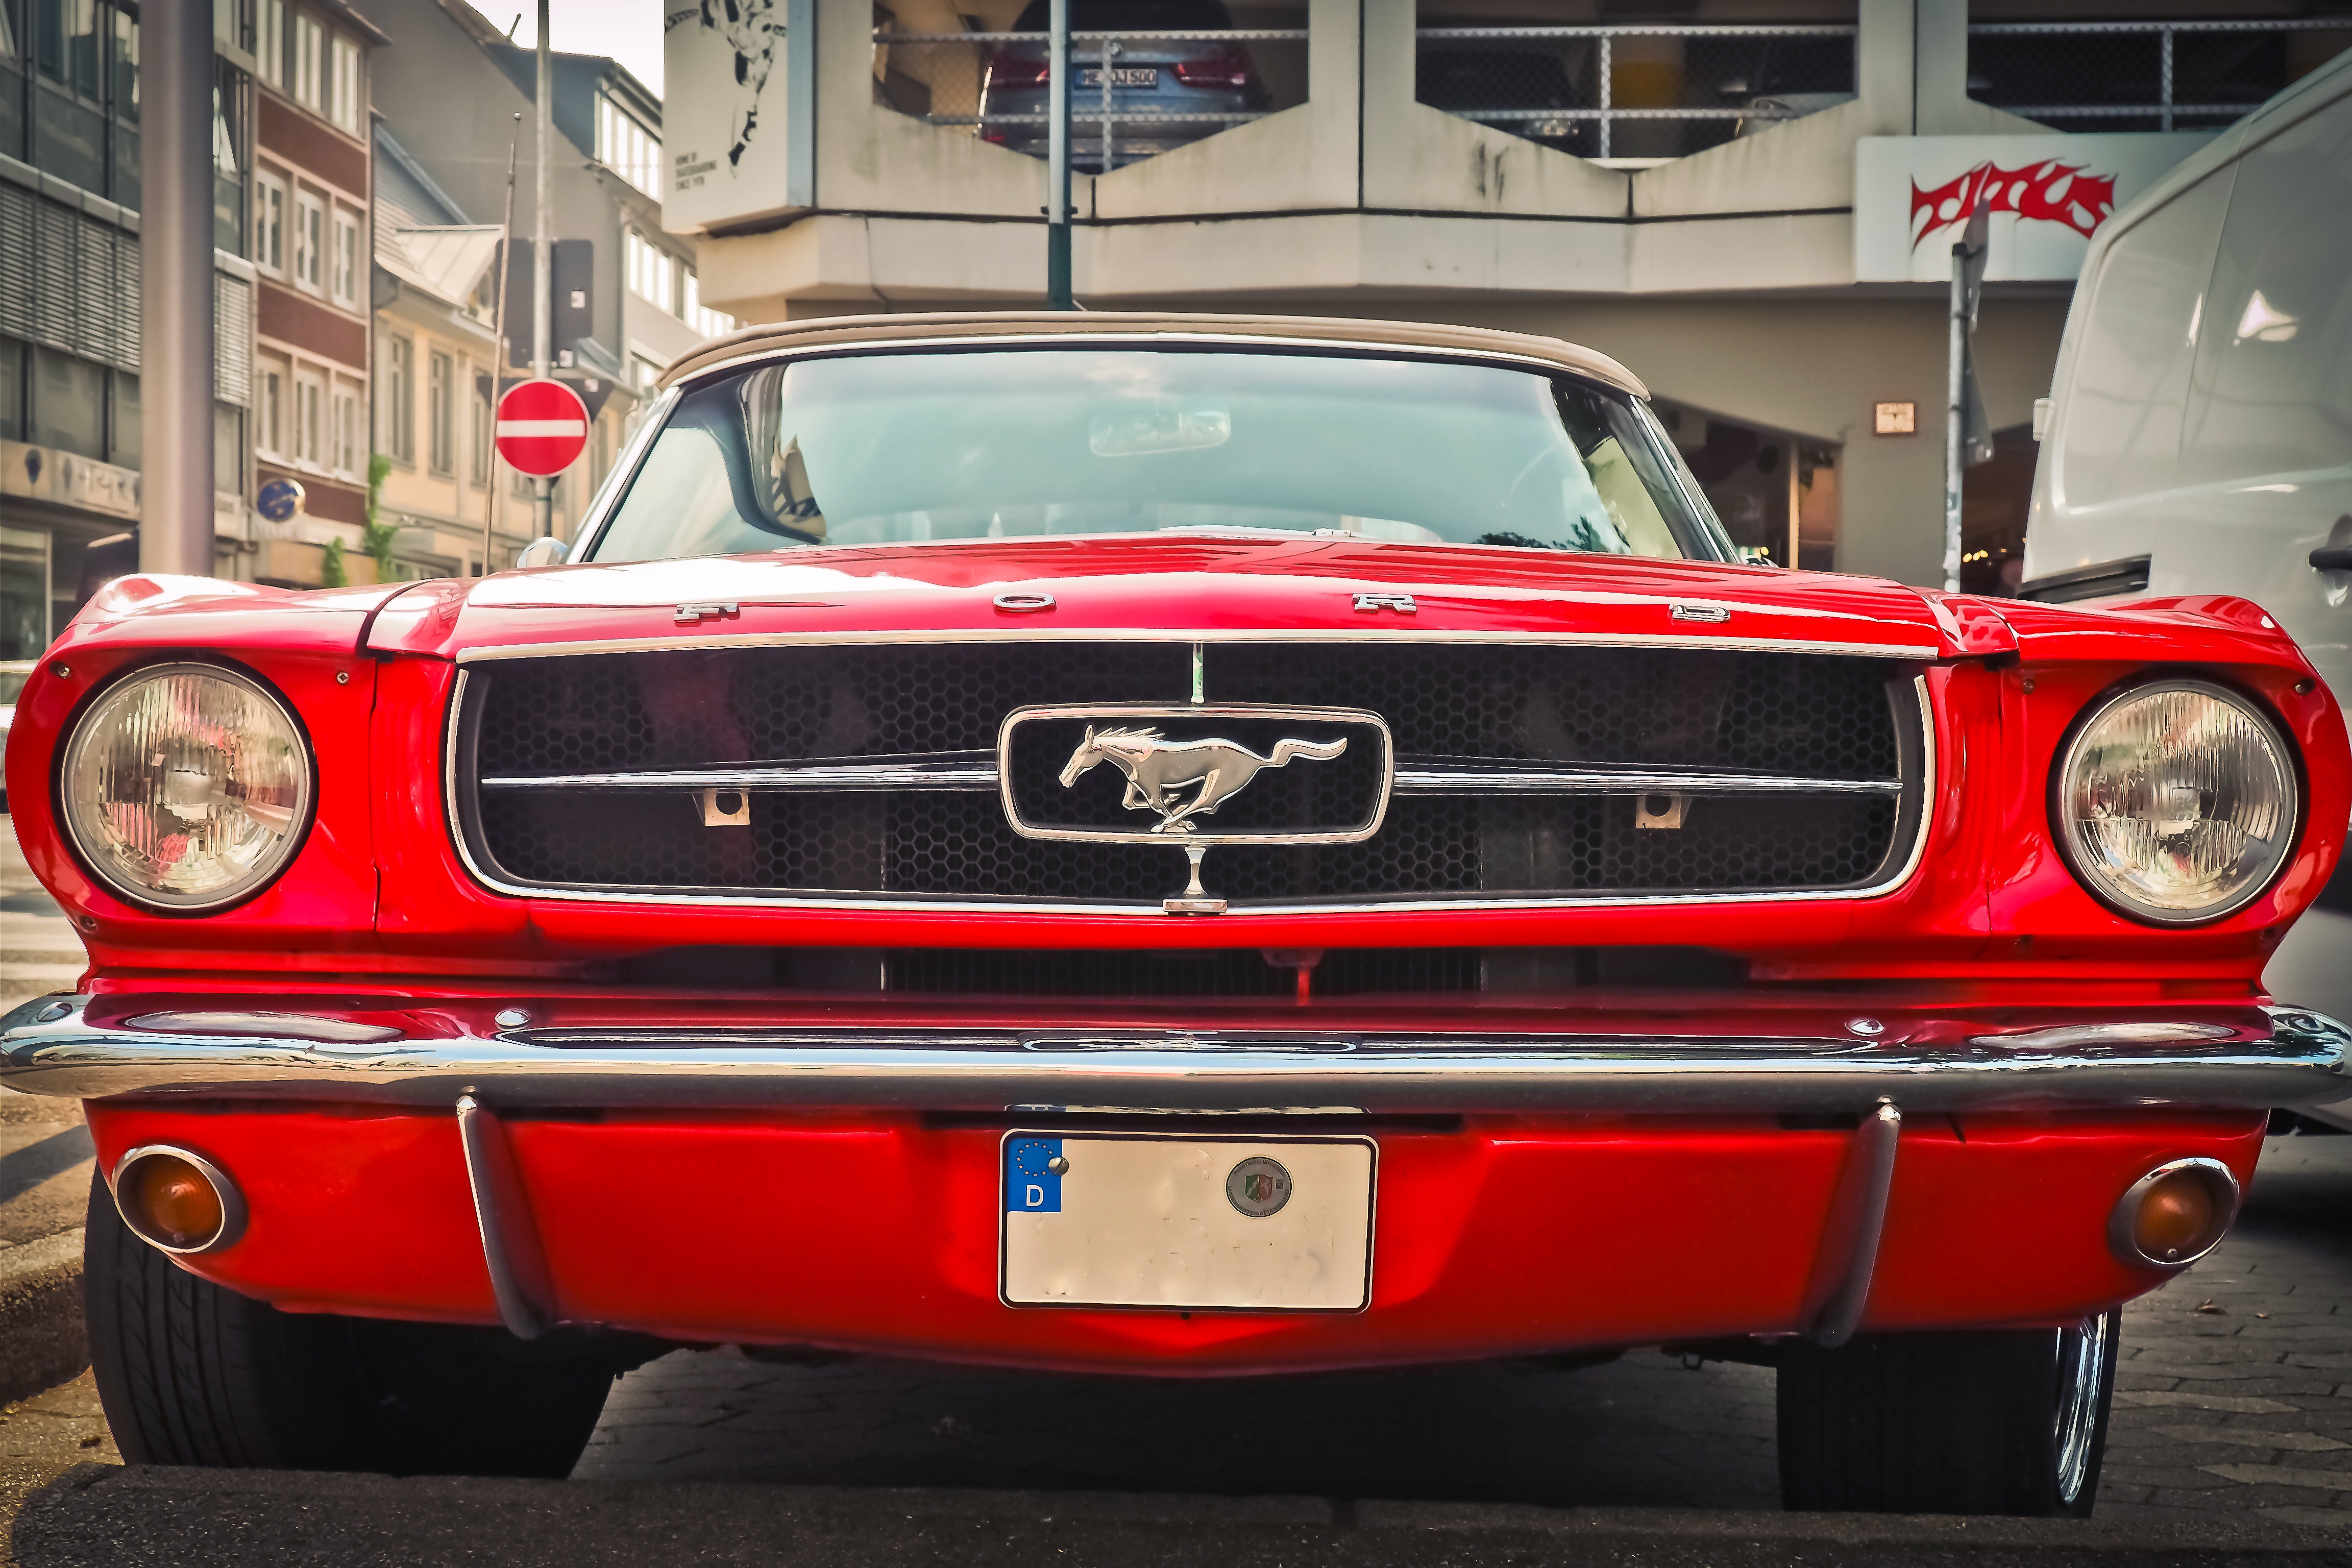
car, vintage, retro, view, old, red, vehicle, drive, horse, usa, auto, old car, spotlight, classic car, automotive, sports car, bumper, muscle car, race car, supercar, american, chrome, ford, logo, beautiful, oldtimer, capacity, front, classic, mustang, v8, dare, pkw, chrome plated, rear, noble, metallic, maintained, antique car, ford mustang, blinker, collector's item, land vehicle, automobile make, automotive exterior, automotive design, first generation ford mustang, shelby mustang, brake light